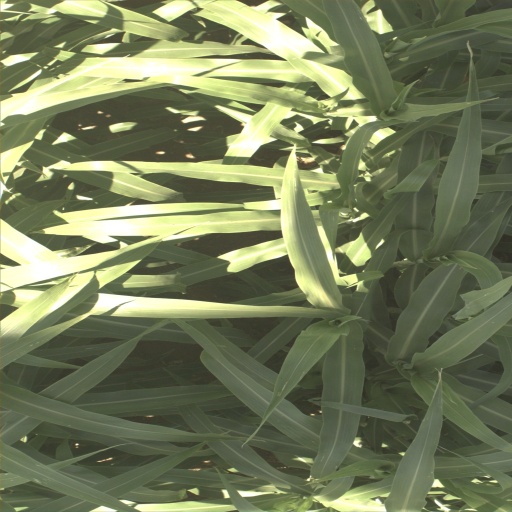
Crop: sorghum